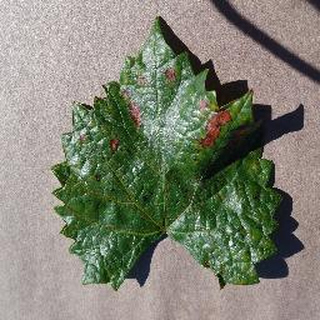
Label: grape_esca_black_measles